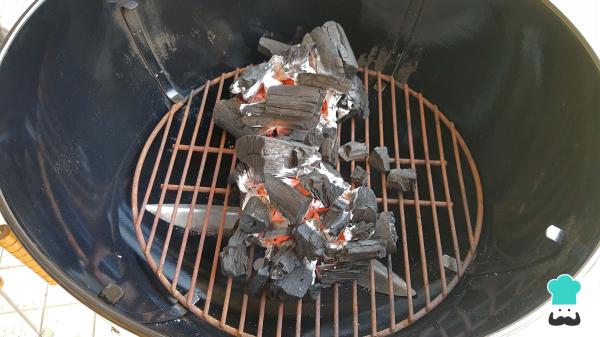
Para preparar los tacos de tuétano, elige el método de cocción que desees emplear. Nosotros te mostraremos el método al carbón. Si eliges cocinarlos al horno precalienta tu horno a 180 °C, si eliges cocinarlo al sartén prepara tu sartén a fuego muy bajito para que se vaya calentando.